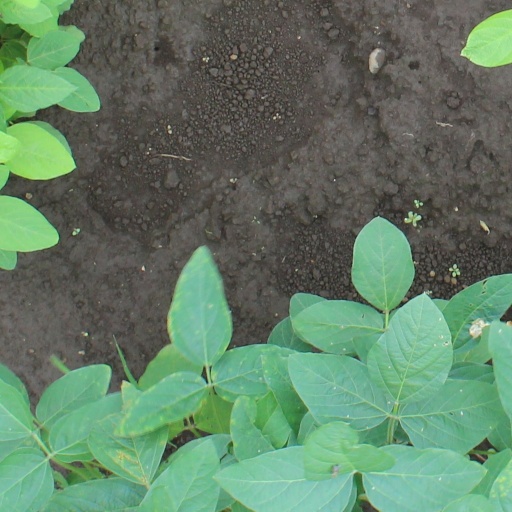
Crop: soybean